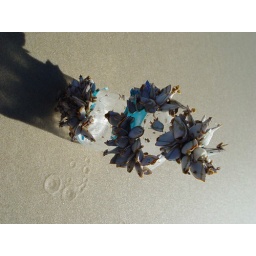
Pippis on plastic bottle in the sand